Varietease

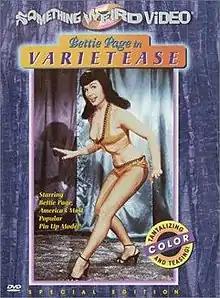
"Varietease" DVD cover

Varietease is a 1954 American burlesque film and the first such directed by Irving Klaw. According to its plot, the iconic pin-up model Bettie Page performs a burlesque show alongside Lili St. Cyr, Chris La Chris, Vicki Lynn, Bobby Shields, and others.